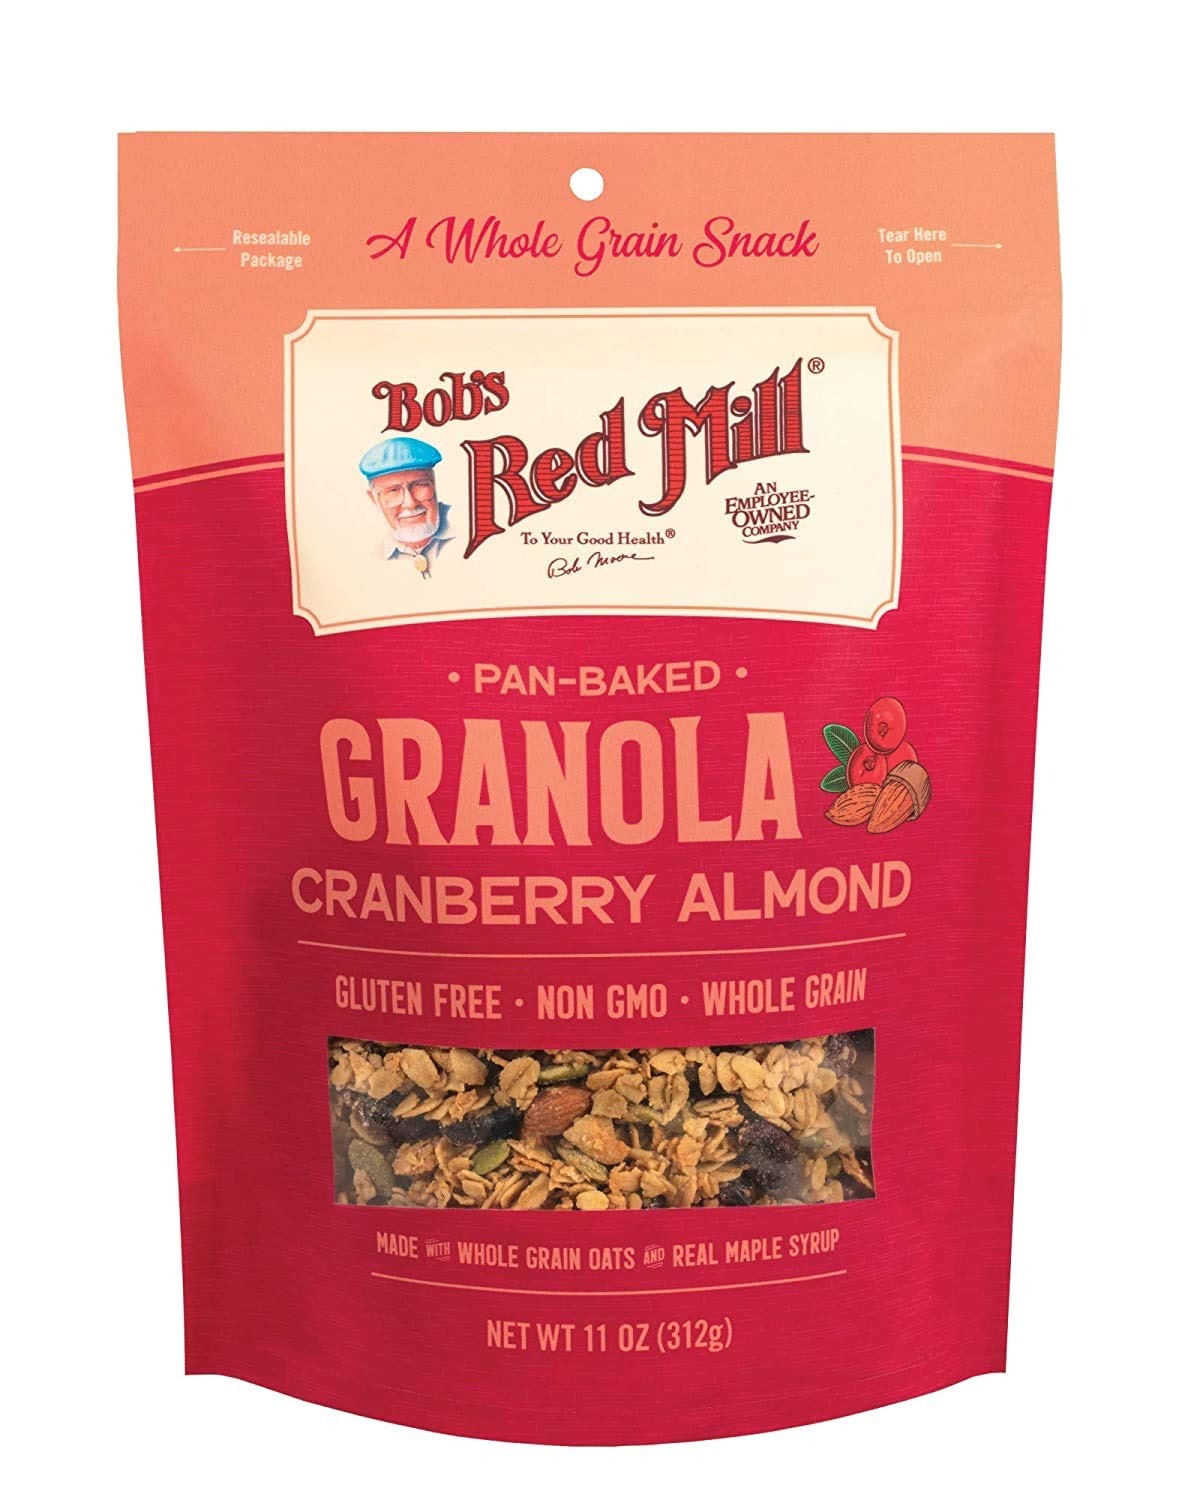
Item Name: Bob's Red Mill Pan-Baked Granola Cranberry Almond, 11 Ounce (Pack of 2)
Bullet Point 1: CRANBERRY ALMOND: Whole grain oats, real maple syrup, cranberries, almonds and coconut create granola that is rich in flavor (but not too sweet)
Bullet Point 2: SIMPLE, CLEAN INGREDIENTS: Non-GMO Project Verified, kosher and gluten free; 7 grams of sugar or less per serving
Bullet Point 3: ENJOY MULTIPLE WAYS: Eat these crunchy clusters by the handful as a quick and satisfying snack, as a cereal with milk, or layered with yogurt and fresh fruit
Bullet Point 4: FIND YOUR FLAVOR: Our Pan-Baked Granolas come in four incredible flavors, all free of gluten, dairy, soy and egg
Bullet Point 5: BOB'S RED MILL: Make folks a little happier: it's the idea that keeps our stone mills grinding to fill every bag with wholesome goodness
Product Description: <b>BOB'S RED MILL: Make folks a little happier: it's the idea that keeps our stone mills grinding to fill every bag with wholesome goodness. Non-GMO Project Verified, kosher and gluten free; 7 grams of sugar or less per serving.</b><br> <li>CRANBERRY ALMOND: Whole grain oats, real maple syrup, cranberries, almonds and coconut create granola that is rich in flavor (but not too sweet)</li> <li>SIMPLE, CLEAN INGREDIENTS: Non-GMO Project Verified, kosher and gluten free; 7 grams of sugar or less per serving</li> <li>ENJOY MULTIPLE WAYS: Eat these crunchy clusters by the handful as a quick and satisfying snack, as a cereal with milk, or layered with yogurt and fresh fruit</li> <li>FIND YOUR FLAVOR: Our Pan-Baked Granolas come in four incredible flavors, all free of gluten, dairy, soy and egg</li> <li>BOB'S RED MILL: Make folks a little happier: it's the idea that keeps our stone mills grinding to fill every bag with wholesome goodness</li>
Value: 22.0
Unit: Ounce

Price: 25.66